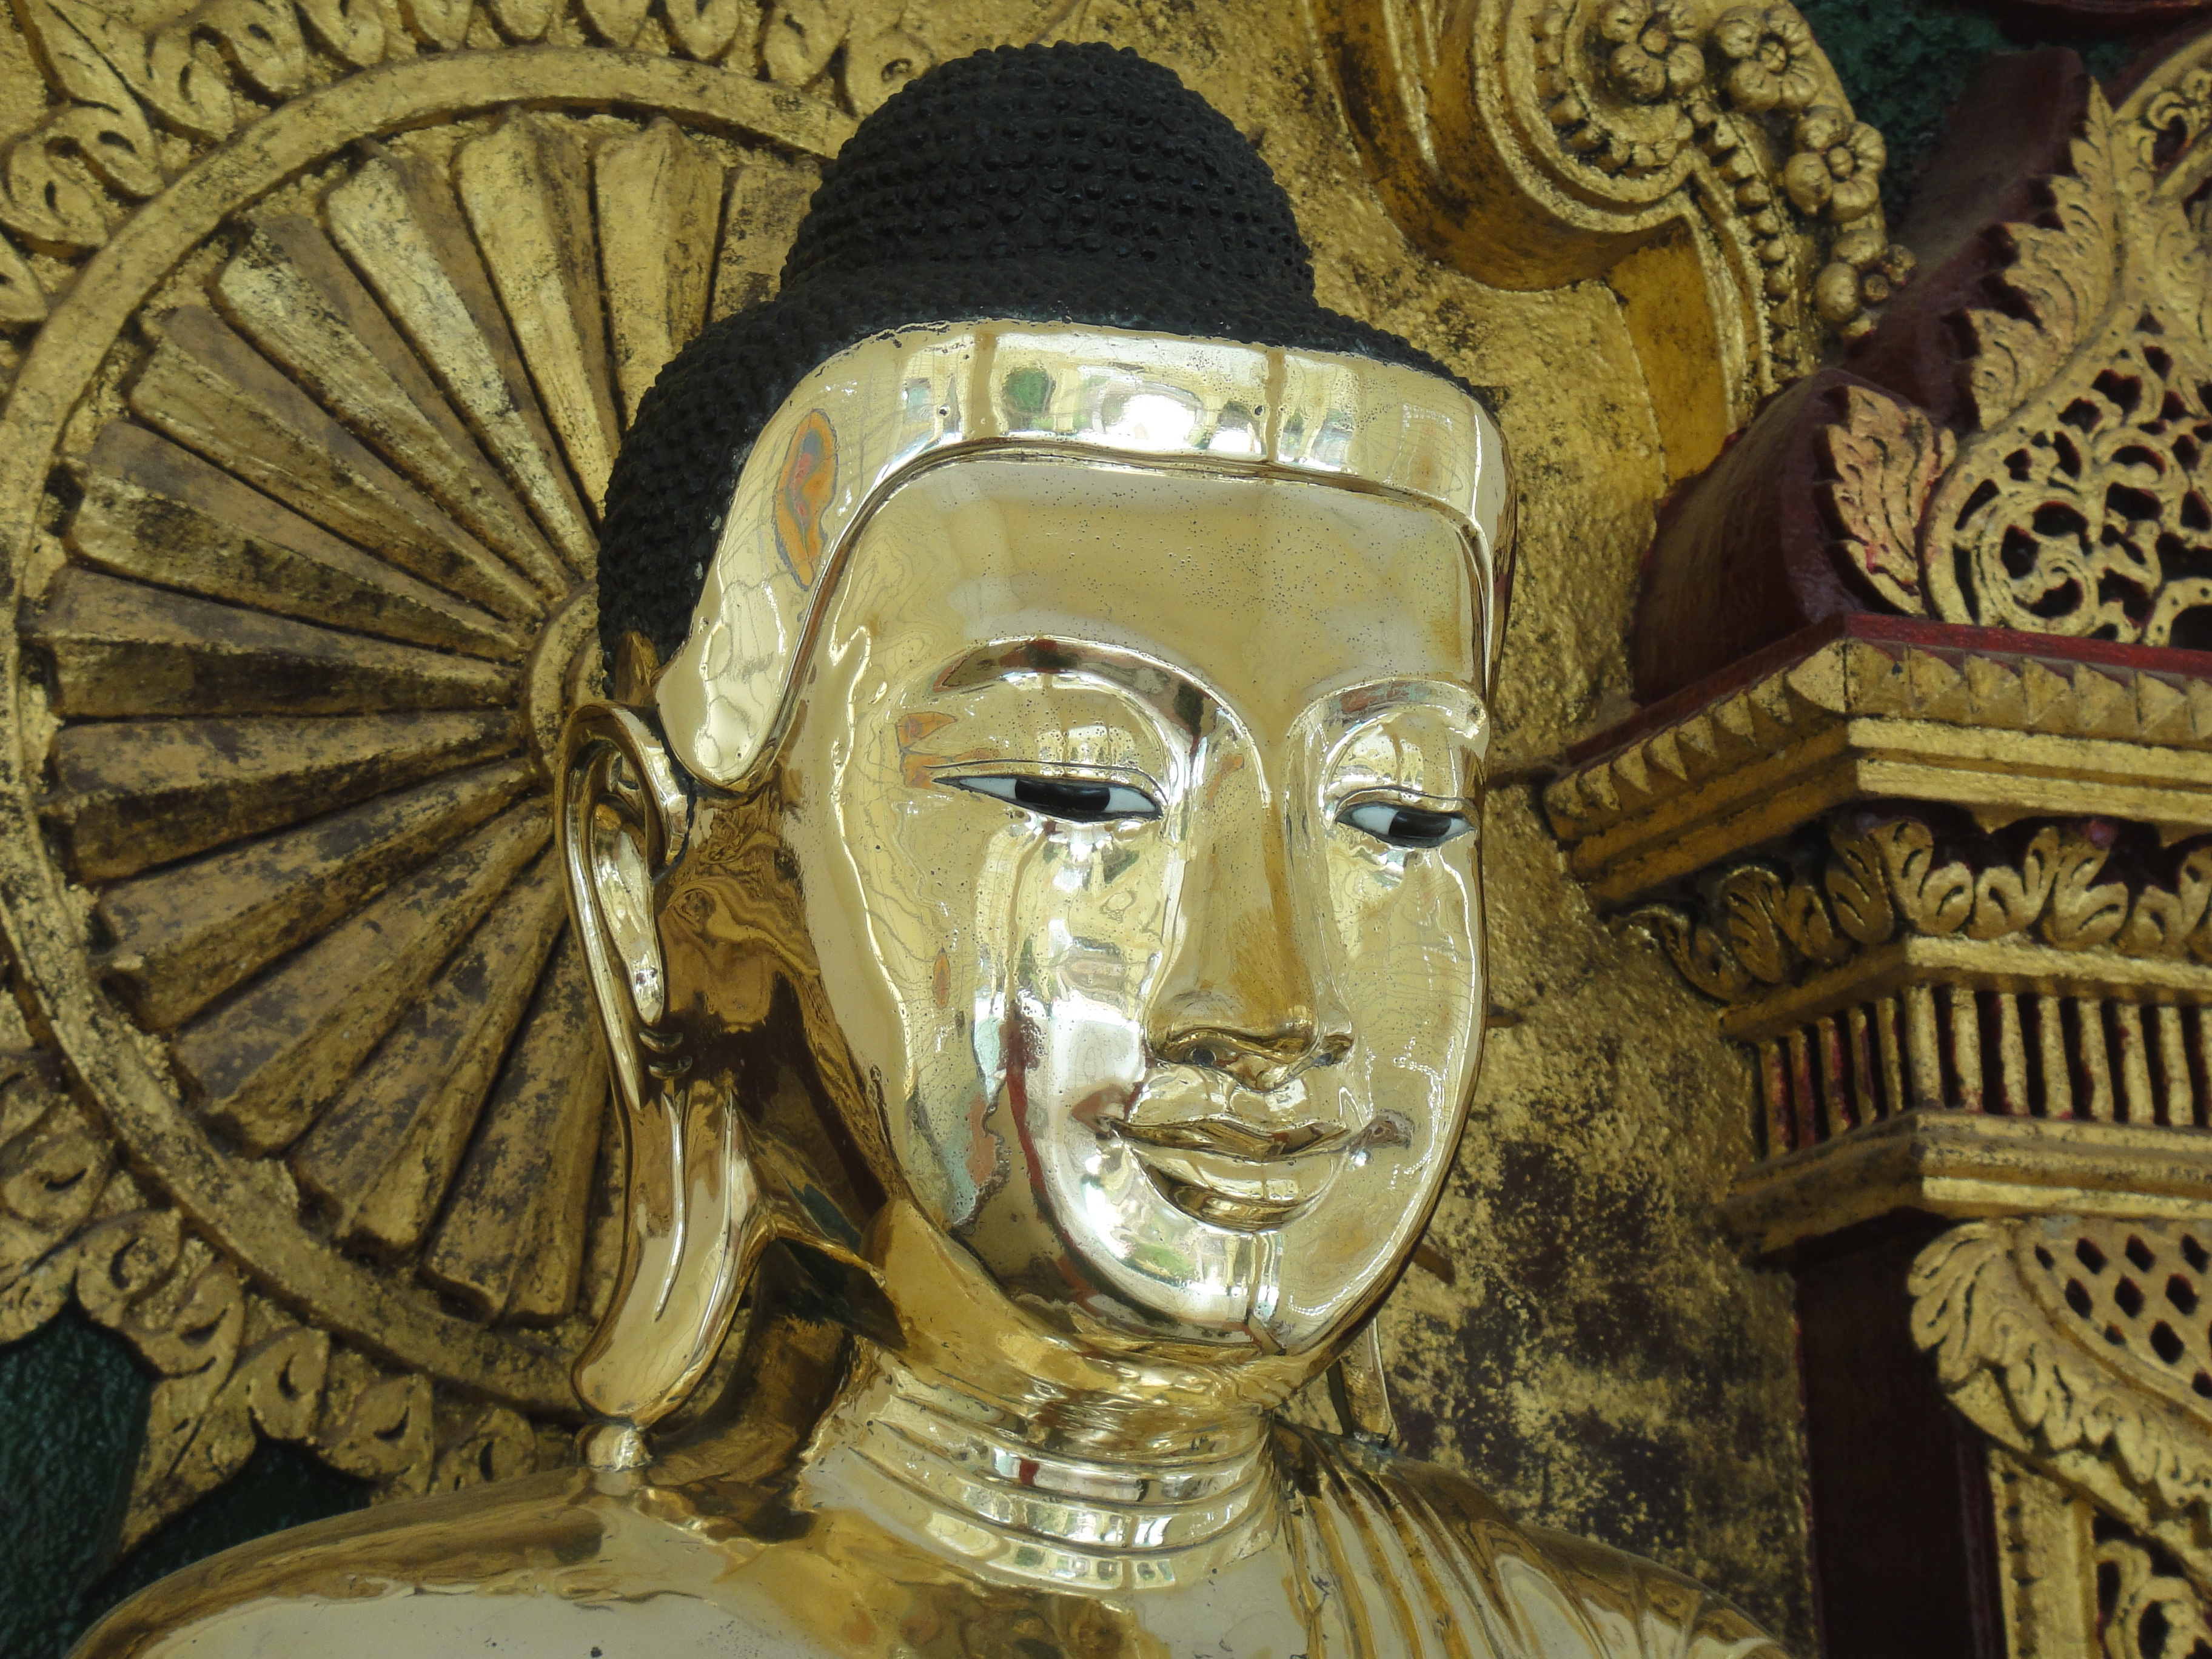
monument, statue, serene, buddhism, face, sculpture, art, gold, temple, buddha, carving, myanmar, burma, mythology, gautama buddha, ancient history